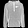
Label: Pullover